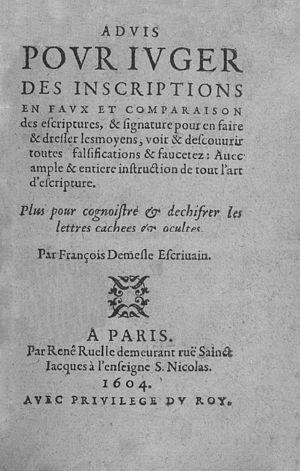
François Demelle [Demesle, De Melle], maître écrivain français actif au début du XVIIᵉ siècle.